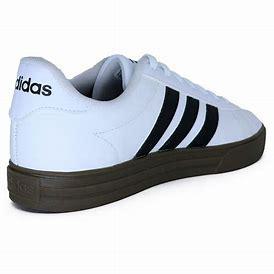
Brand: Adidas
Model: Daily 2